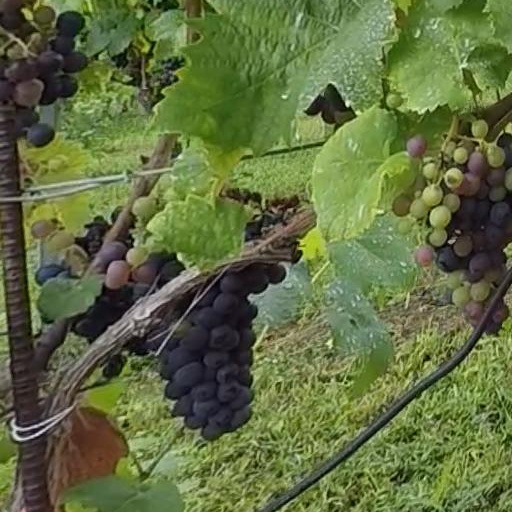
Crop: grape